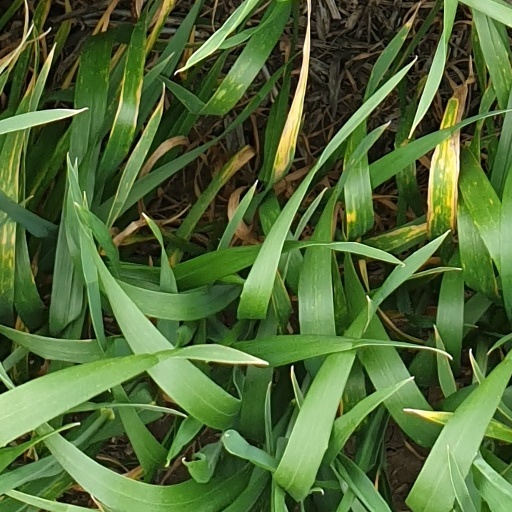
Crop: wheat